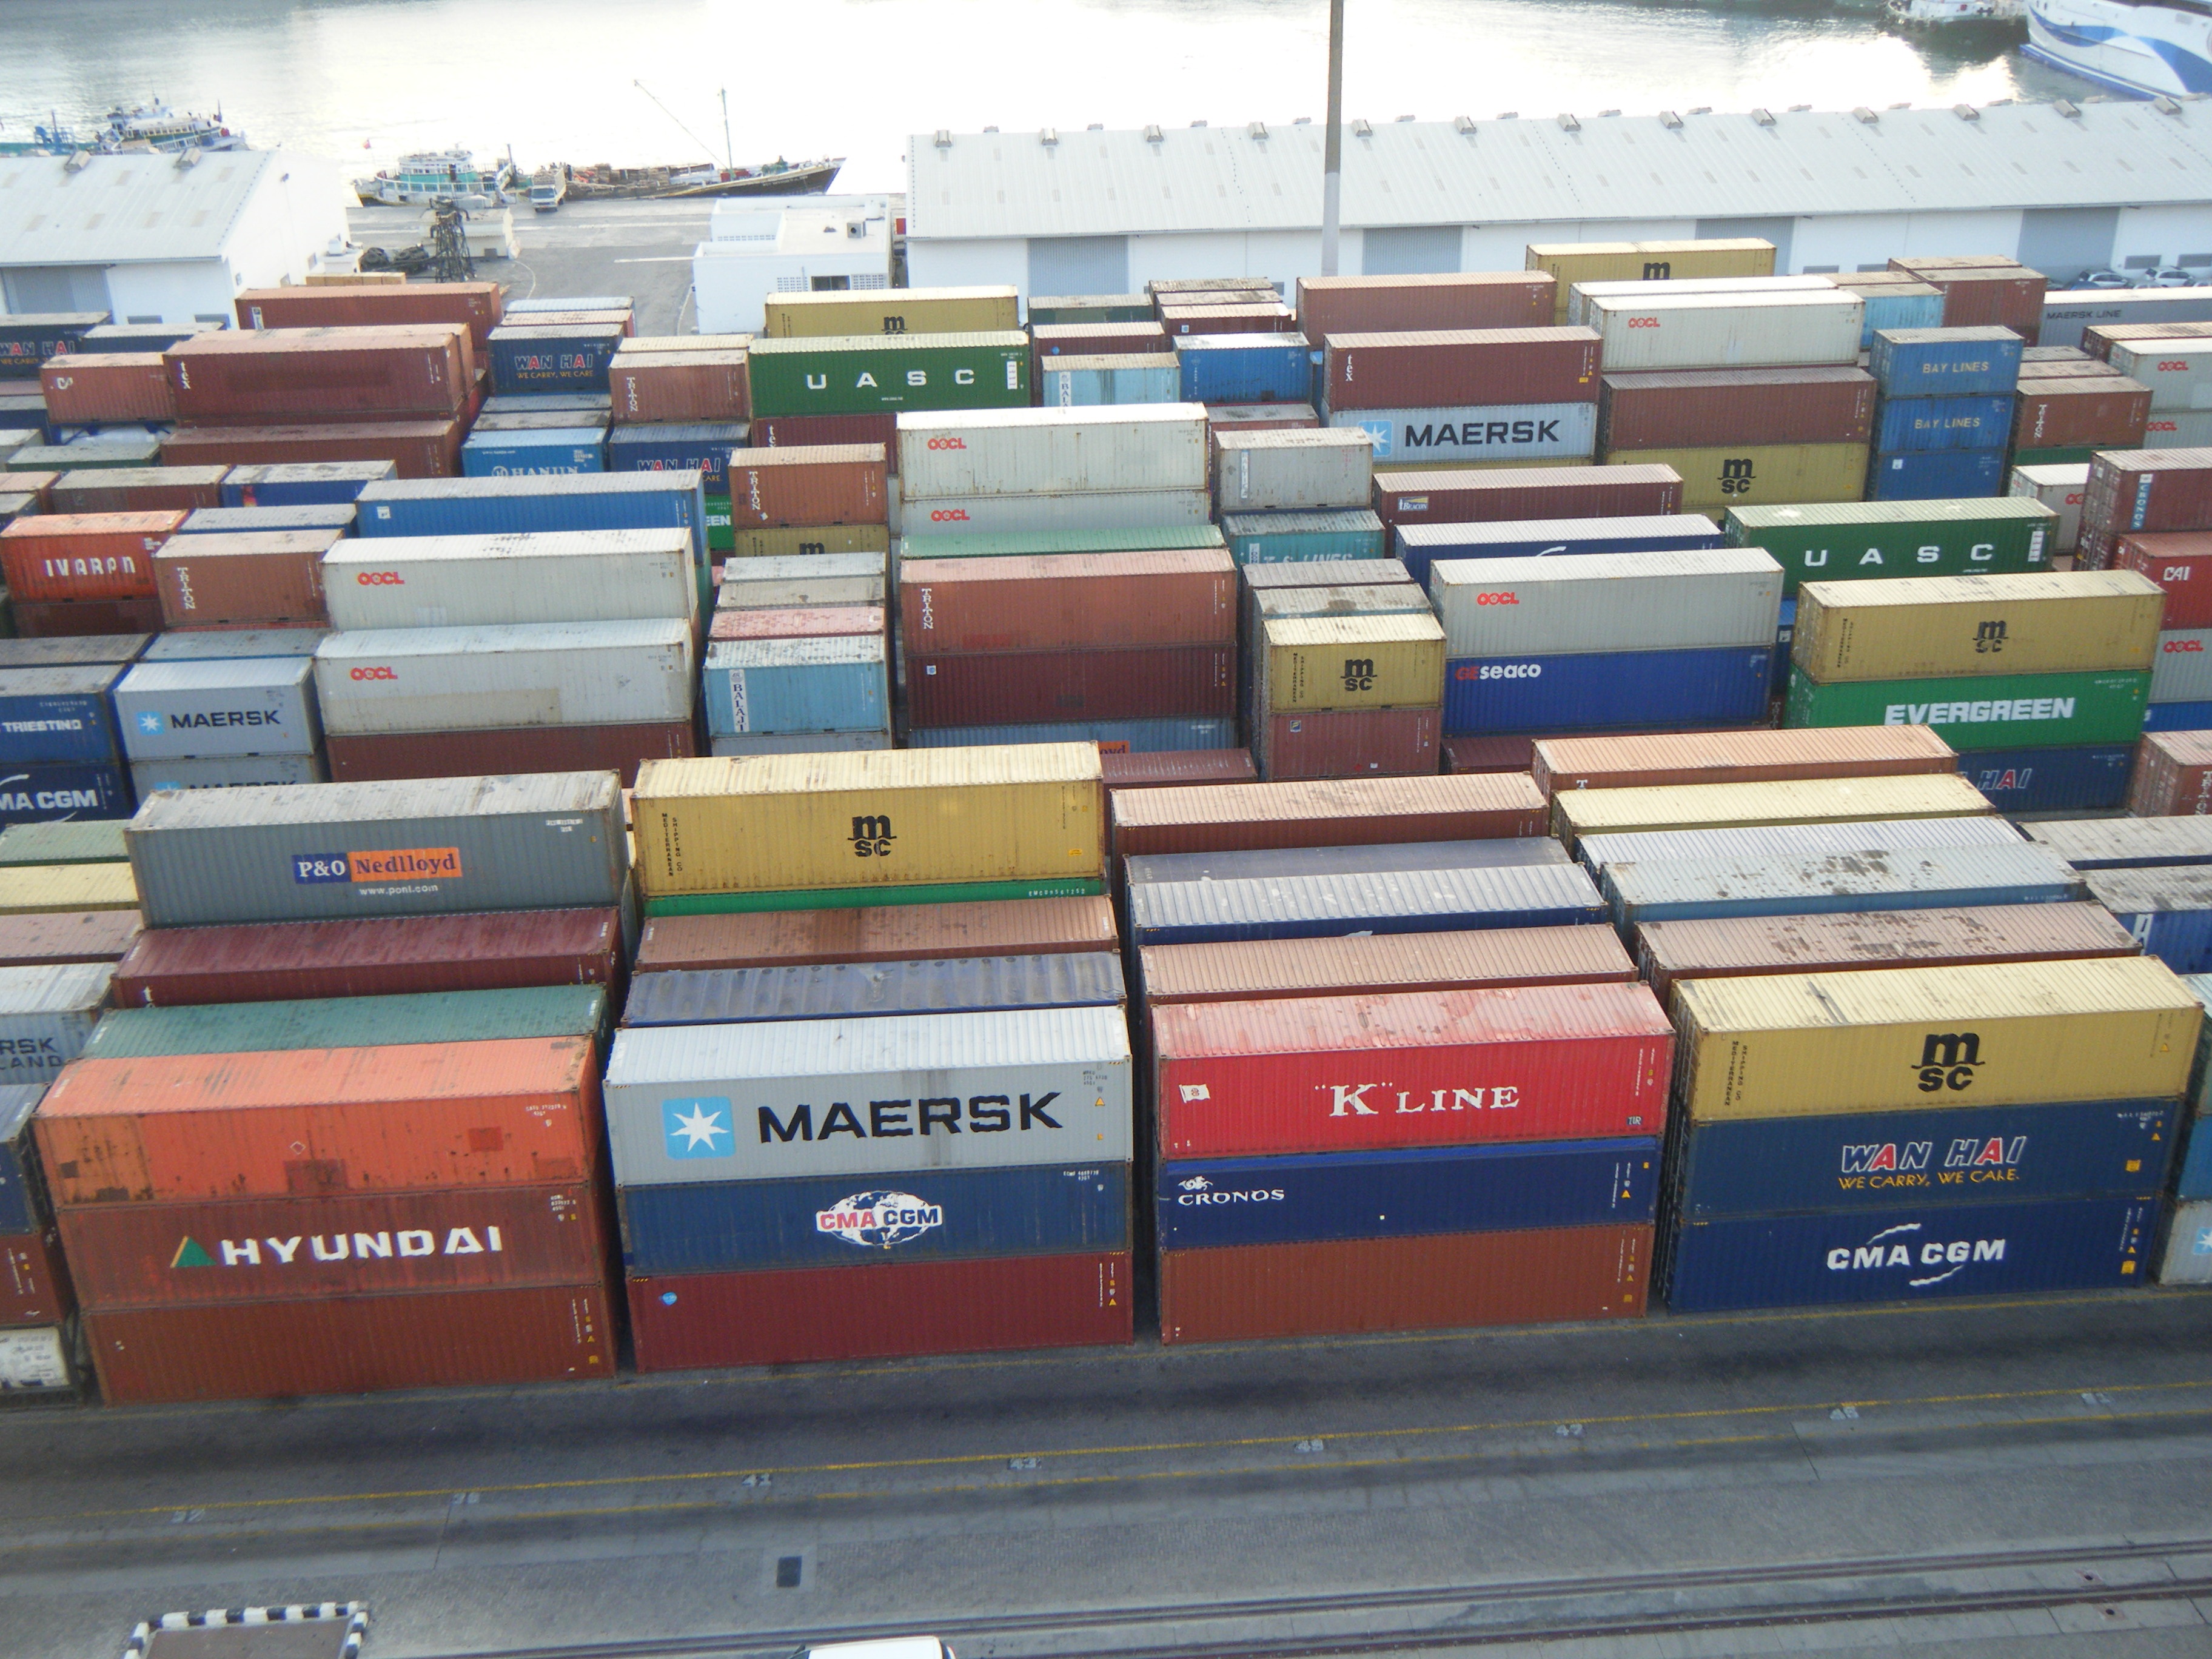
wood, vehicle, color, port, colorful, container, cargo, shipping